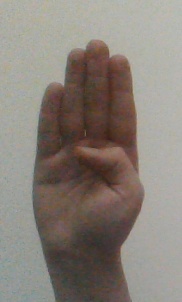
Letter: kaaf